Adolf Černý

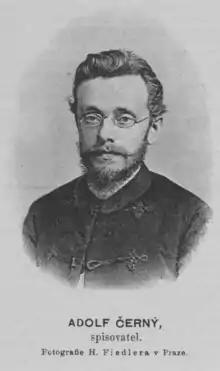
Adolf Černý in 1892, photographed by

Adolf Černý (19 August 1864 in Hradec Králové – 27 December 1952 in Prague) was a Czech linguist, translator, poet and journalist, as well as professor of Slavic studies in Prague.